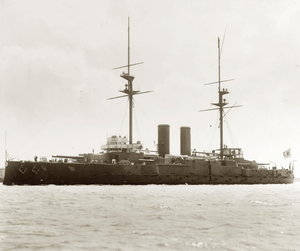
Ceci est la liste des cuirassés de la marine impériale japonaise de 1860 à 1945.